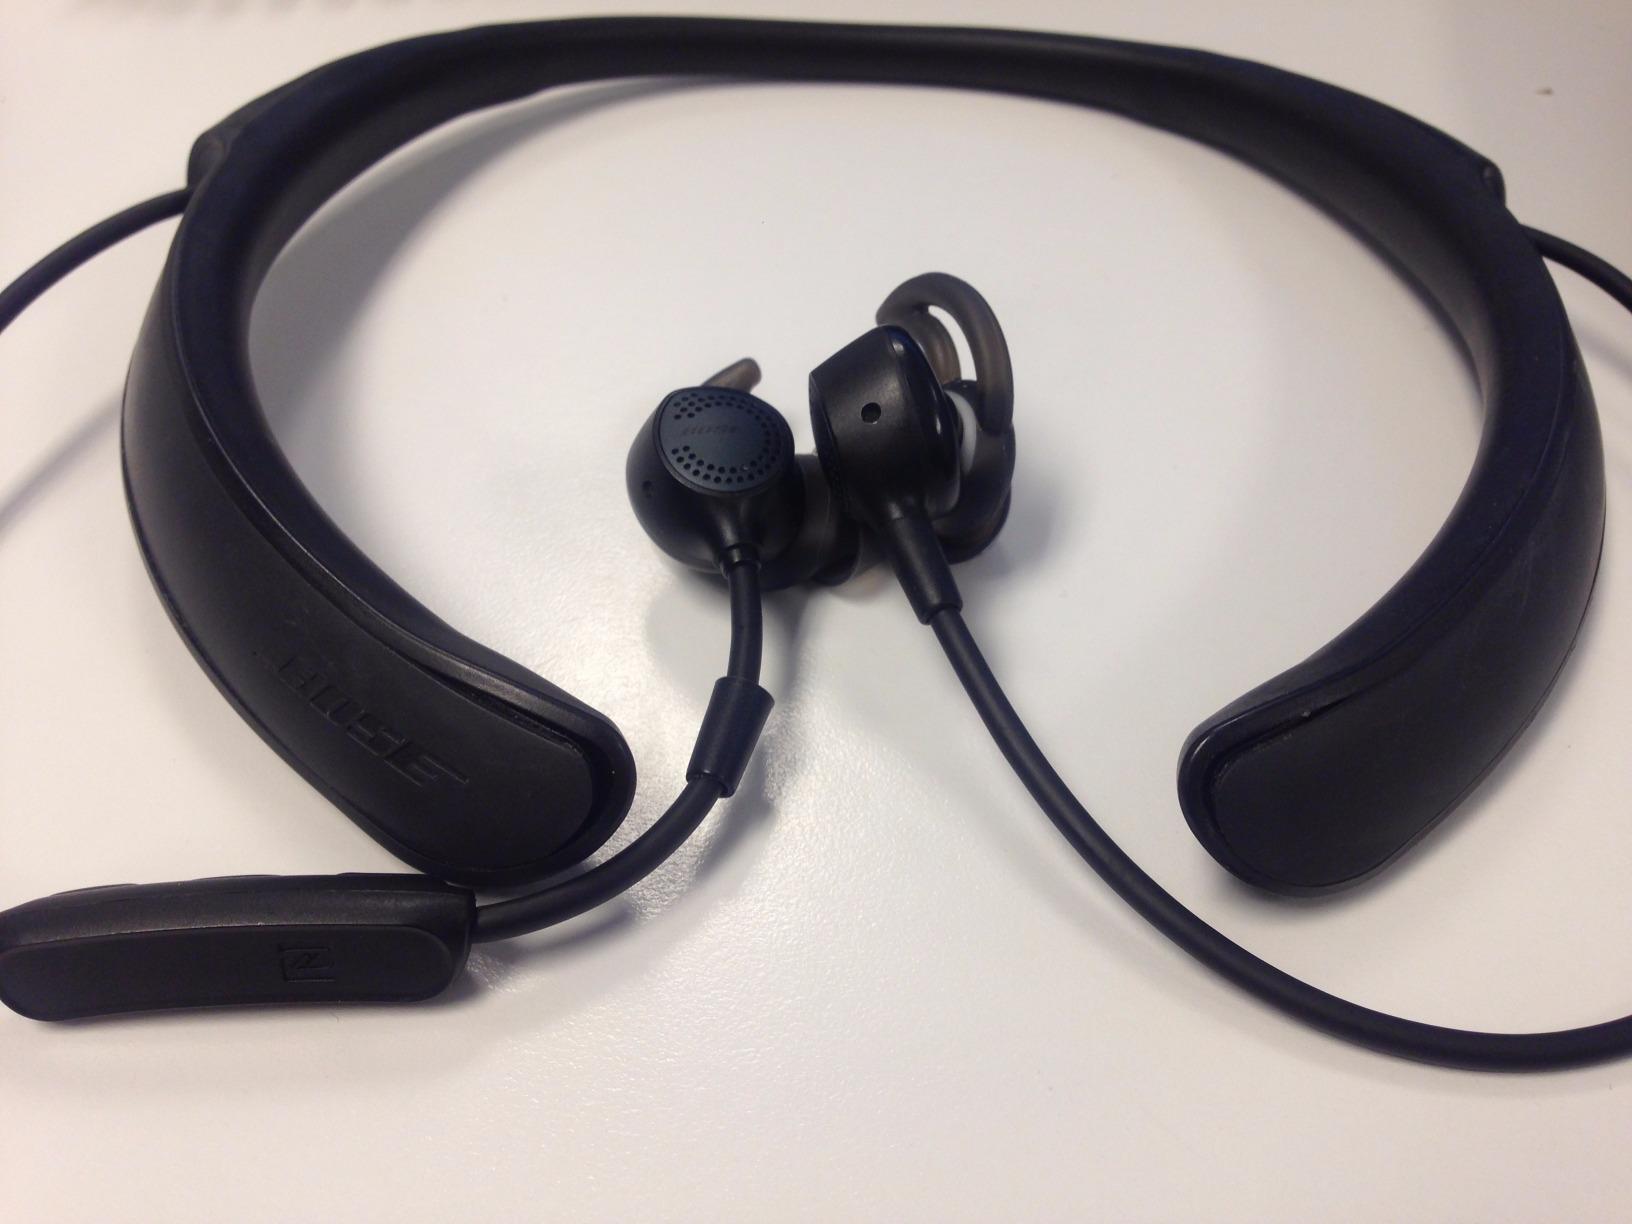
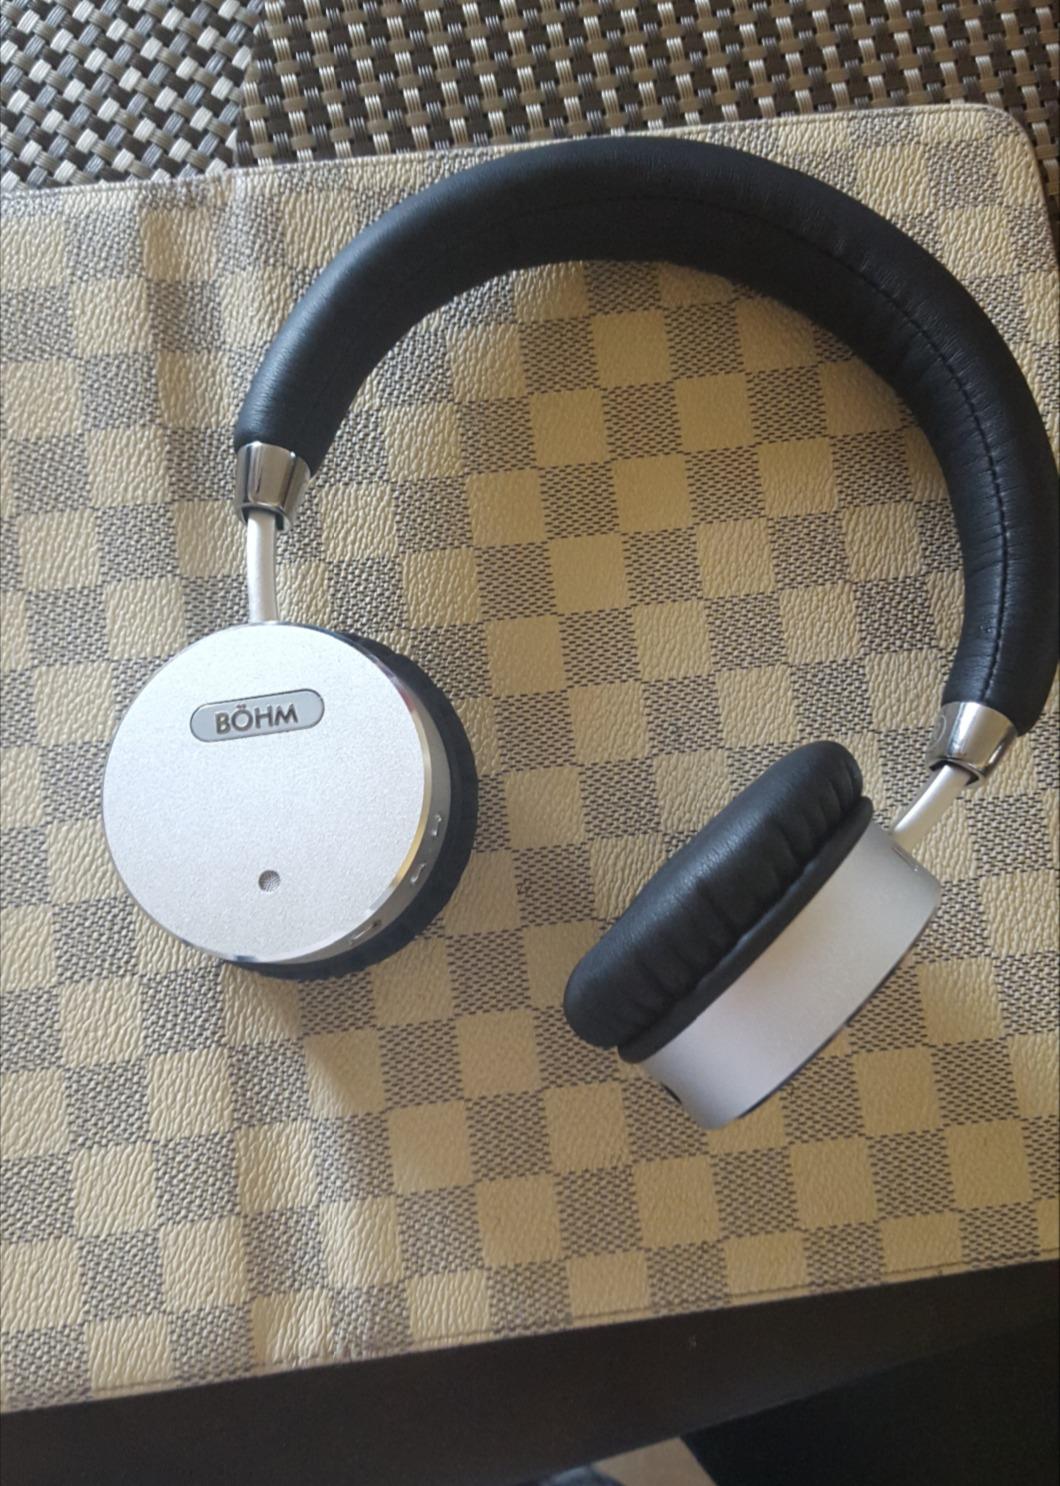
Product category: headphones
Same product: no